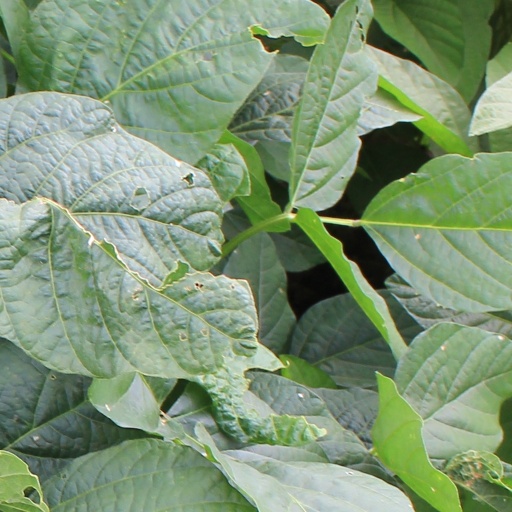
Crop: soybean